Night photography

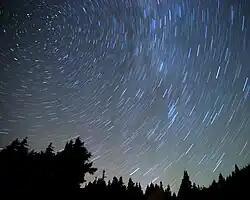
A long-exposure image of star trails in the night sky above Mount Hood National Forest, Washington, facing north at above sea level

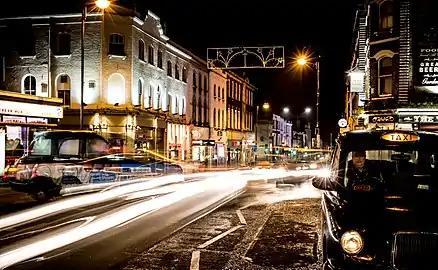
A London taxi turning outside the railway station at Sutton, London

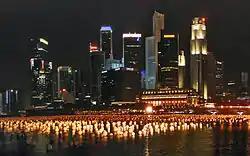
The Singapore skyline at night

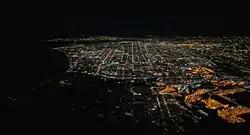
An aerial photograph of Los Angeles County at night

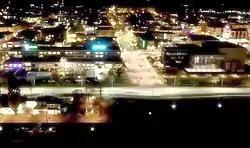
Mariehamn, a capital of Åland, at night

Night photography (also called nighttime photography) refers to the practice of taking photographs outdoors between dusk and dawn, when natural light is minimal or nonexistent. Recognized as a photographic genre for more than a century, it is valued for its distinctive visual atmosphere and expressive potential. This status has been reinforced by major institutional exhibitions such as "Night Light: A Survey of 20th Century Night Photography", organized by the Nelson-Atkins Museum of Art in 1989, which toured nationally and highlighted the genre’s historical and artistic significance.